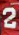
Number: 2